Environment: real
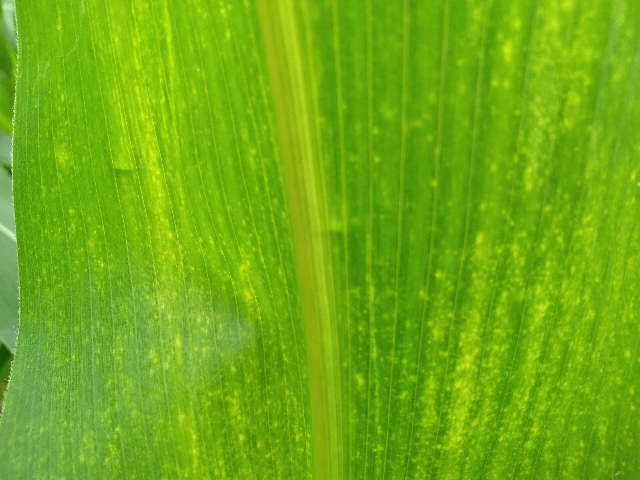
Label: lethal_necrosis